Randy Renfrow

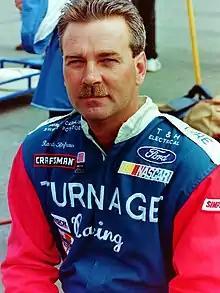
Renfrow in 1996

Randy Renfrow (born January 28, 1958) is an American former stock car racing driver. He raced many years in the NASCAR Craftsman Truck Series before retiring. Renfrow has won 237 late model races at 40 different tracks over his career.